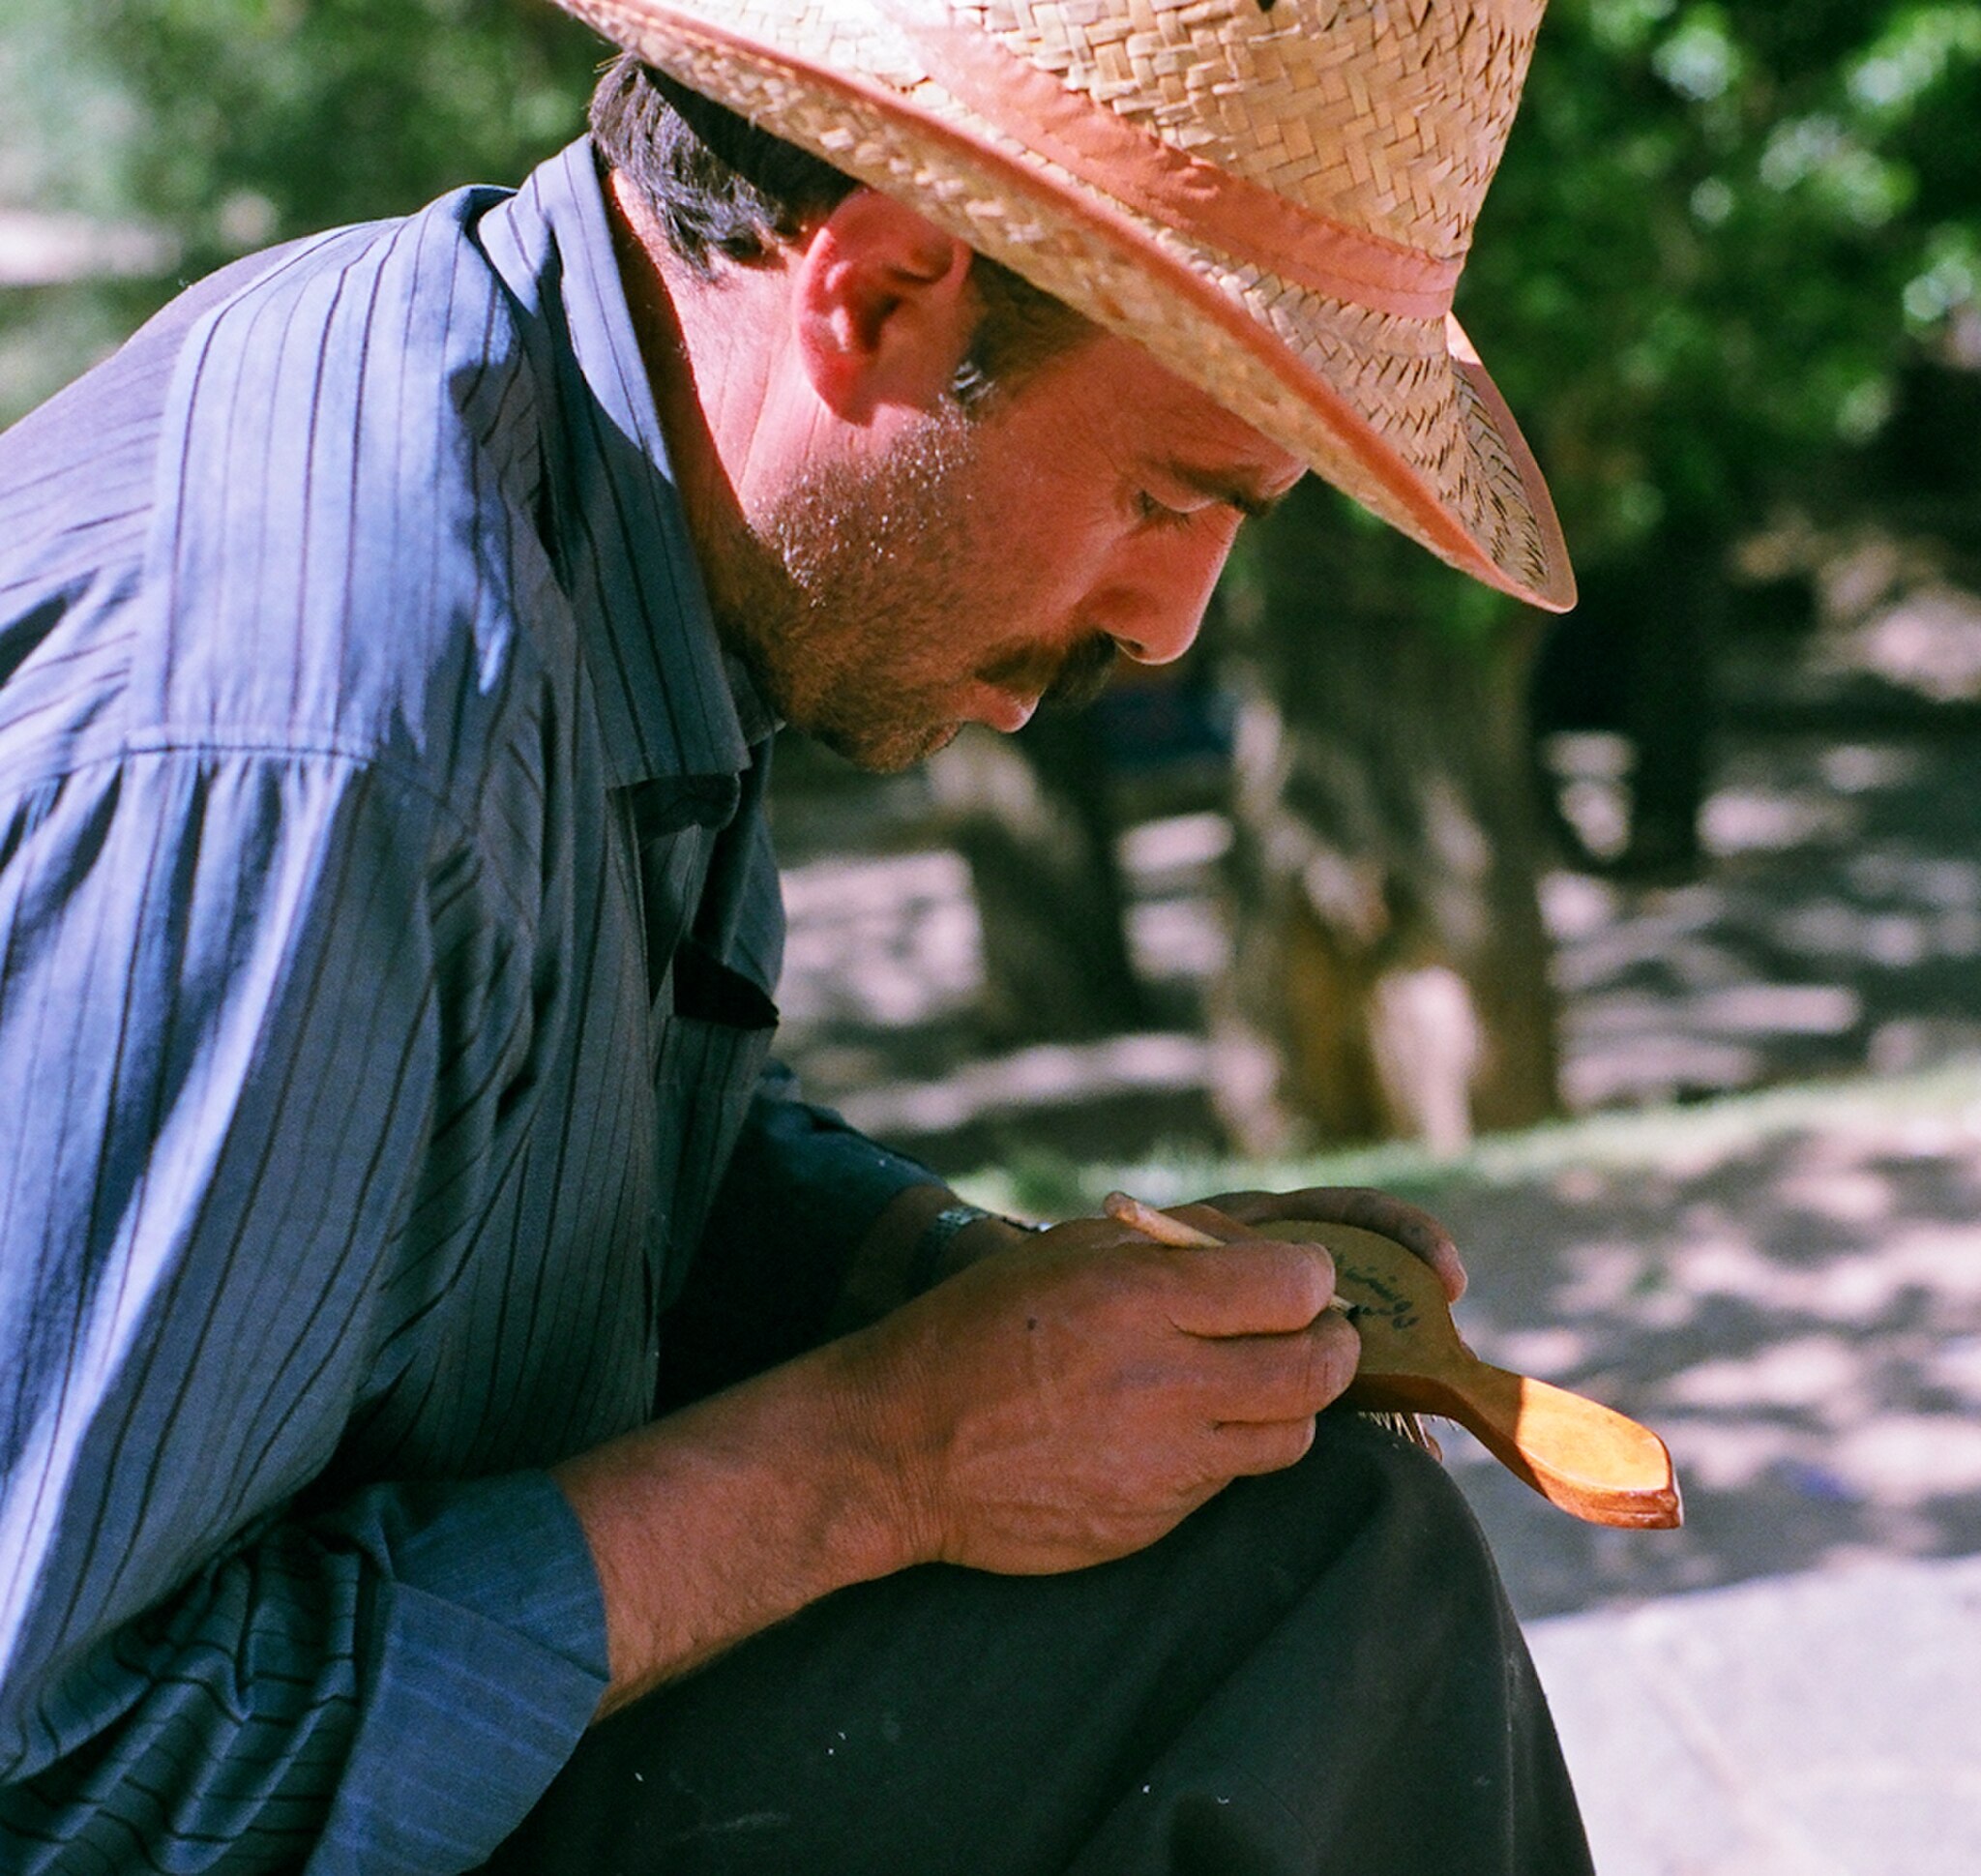
Title: Ganjnameh (4363648145)
Description: "I love you, Ariana"
Date: 2010-01-07 03:35
Categories: Ganj Nameh inscriptions, Flickr images reviewed by FlickreviewR 2, Photographs by Bijan Tehrani